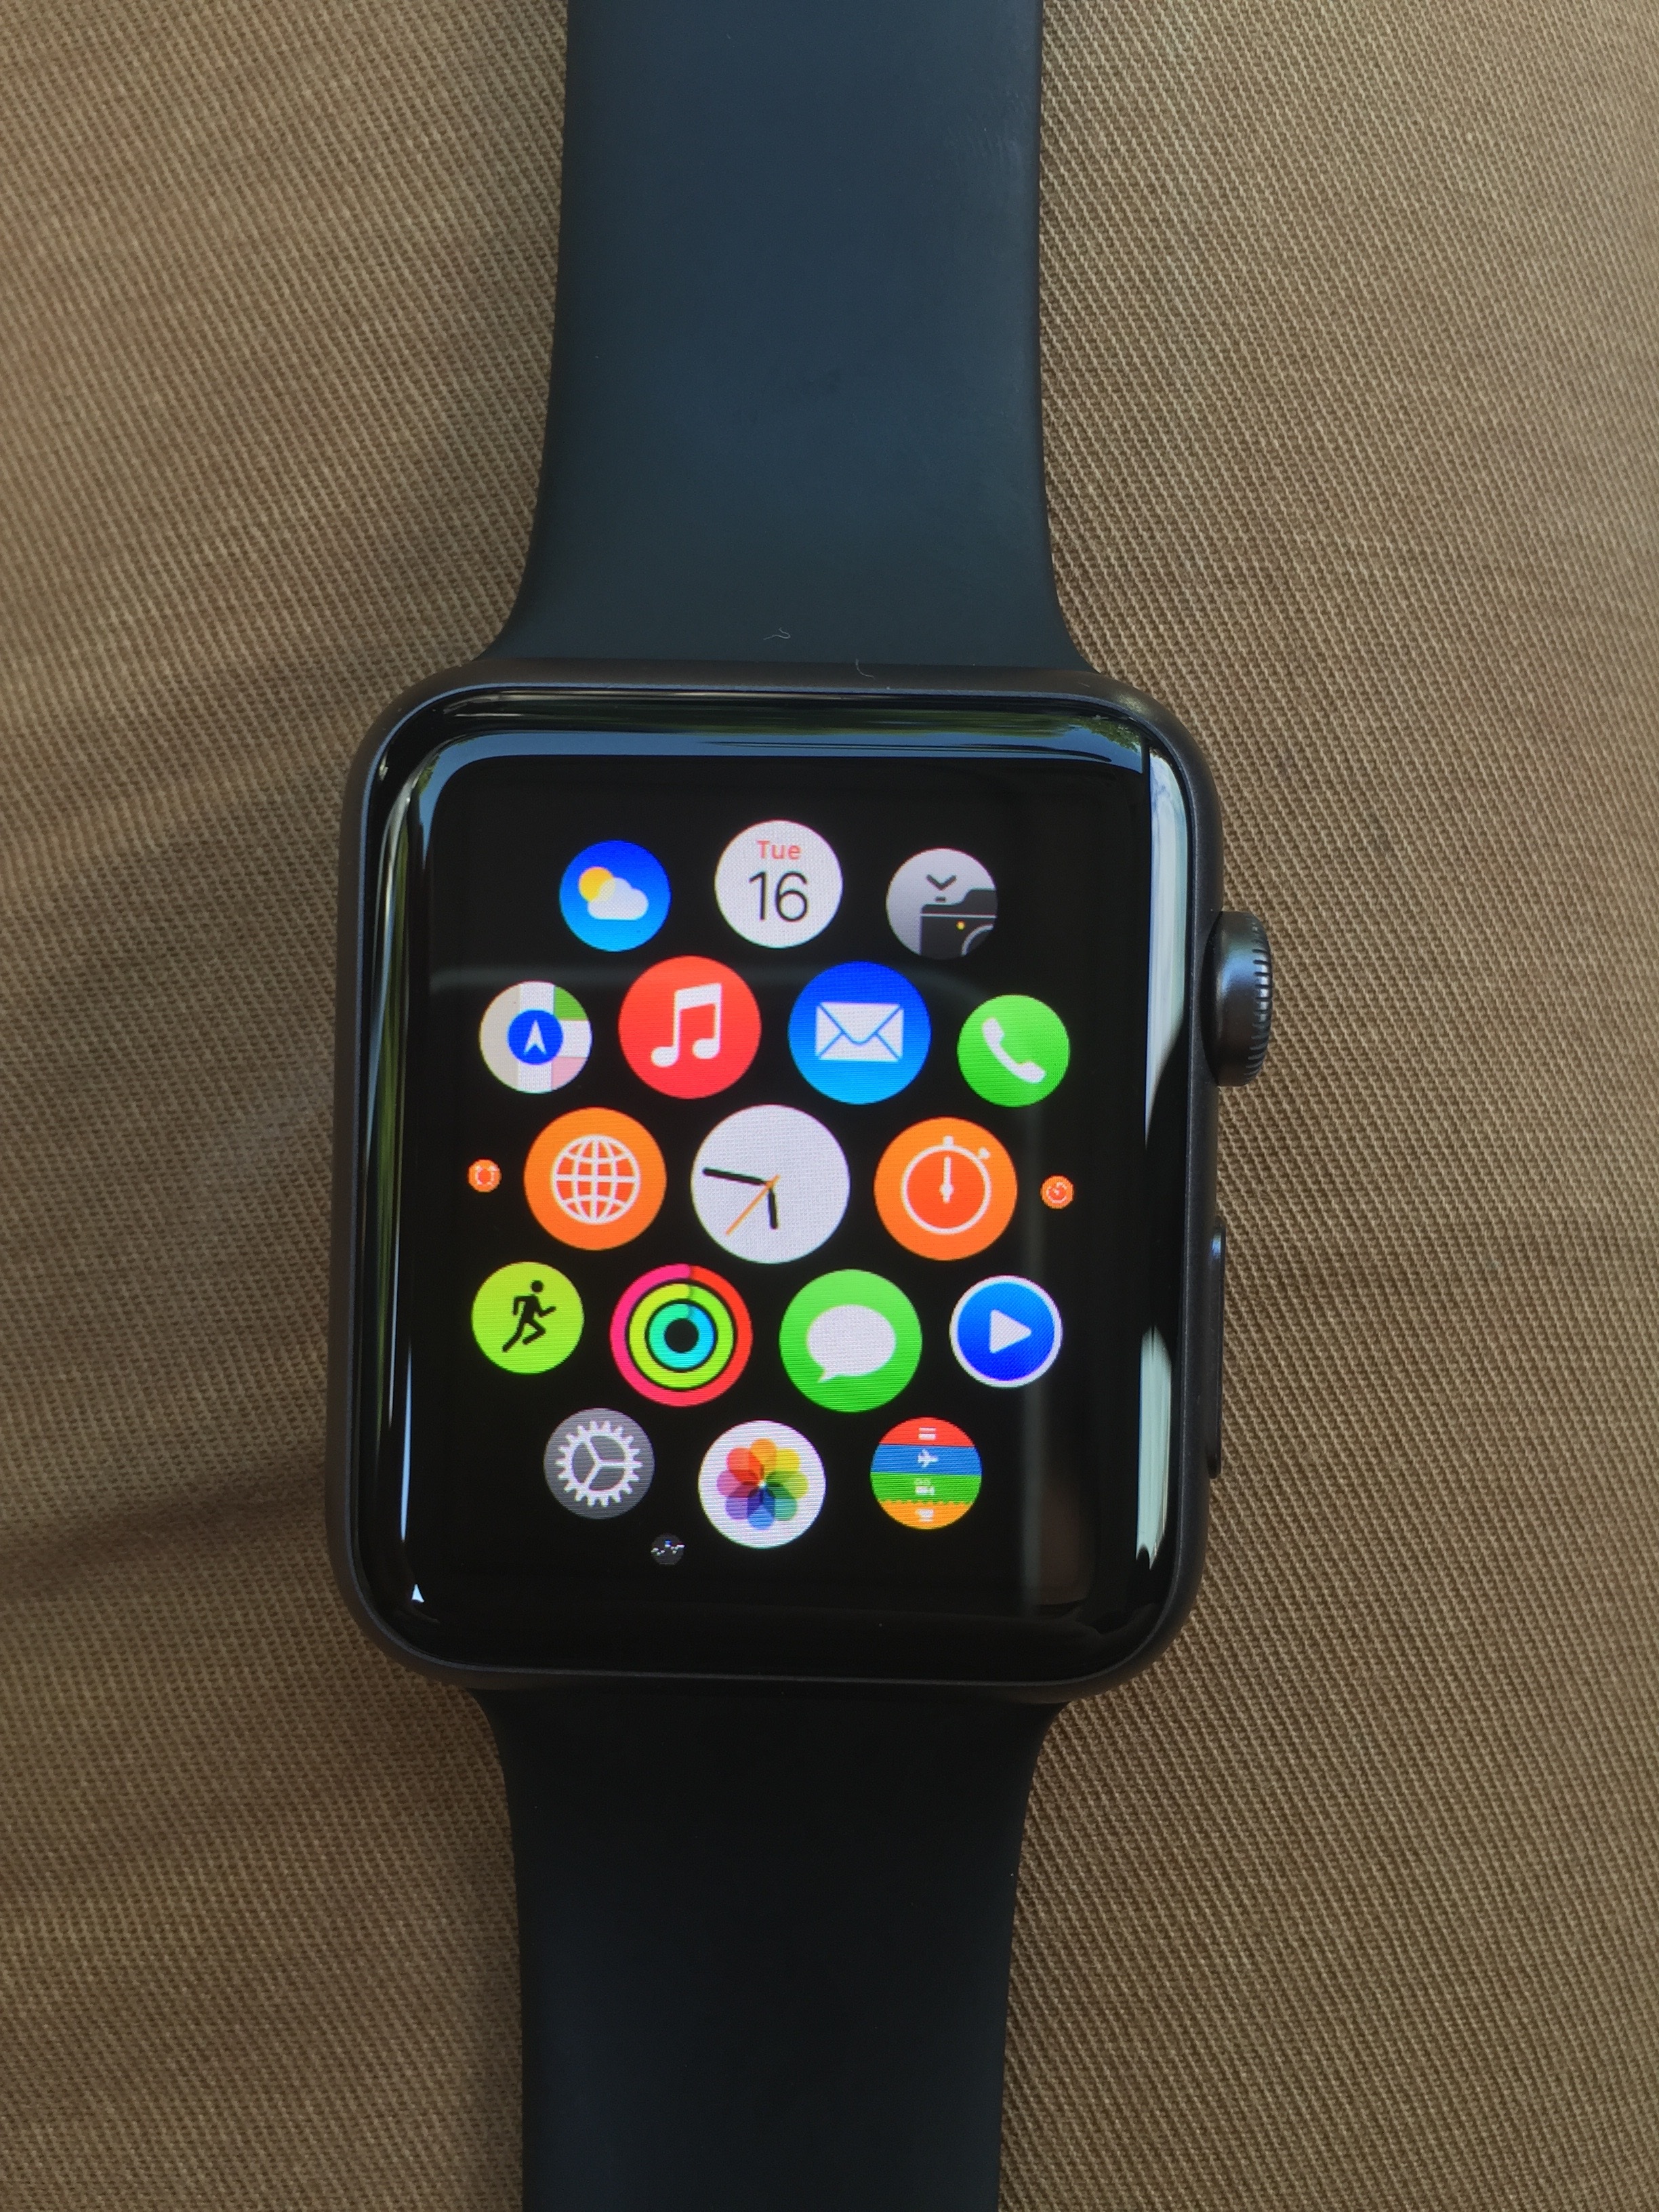
watch, hand, apple, technology, equipment, lighting